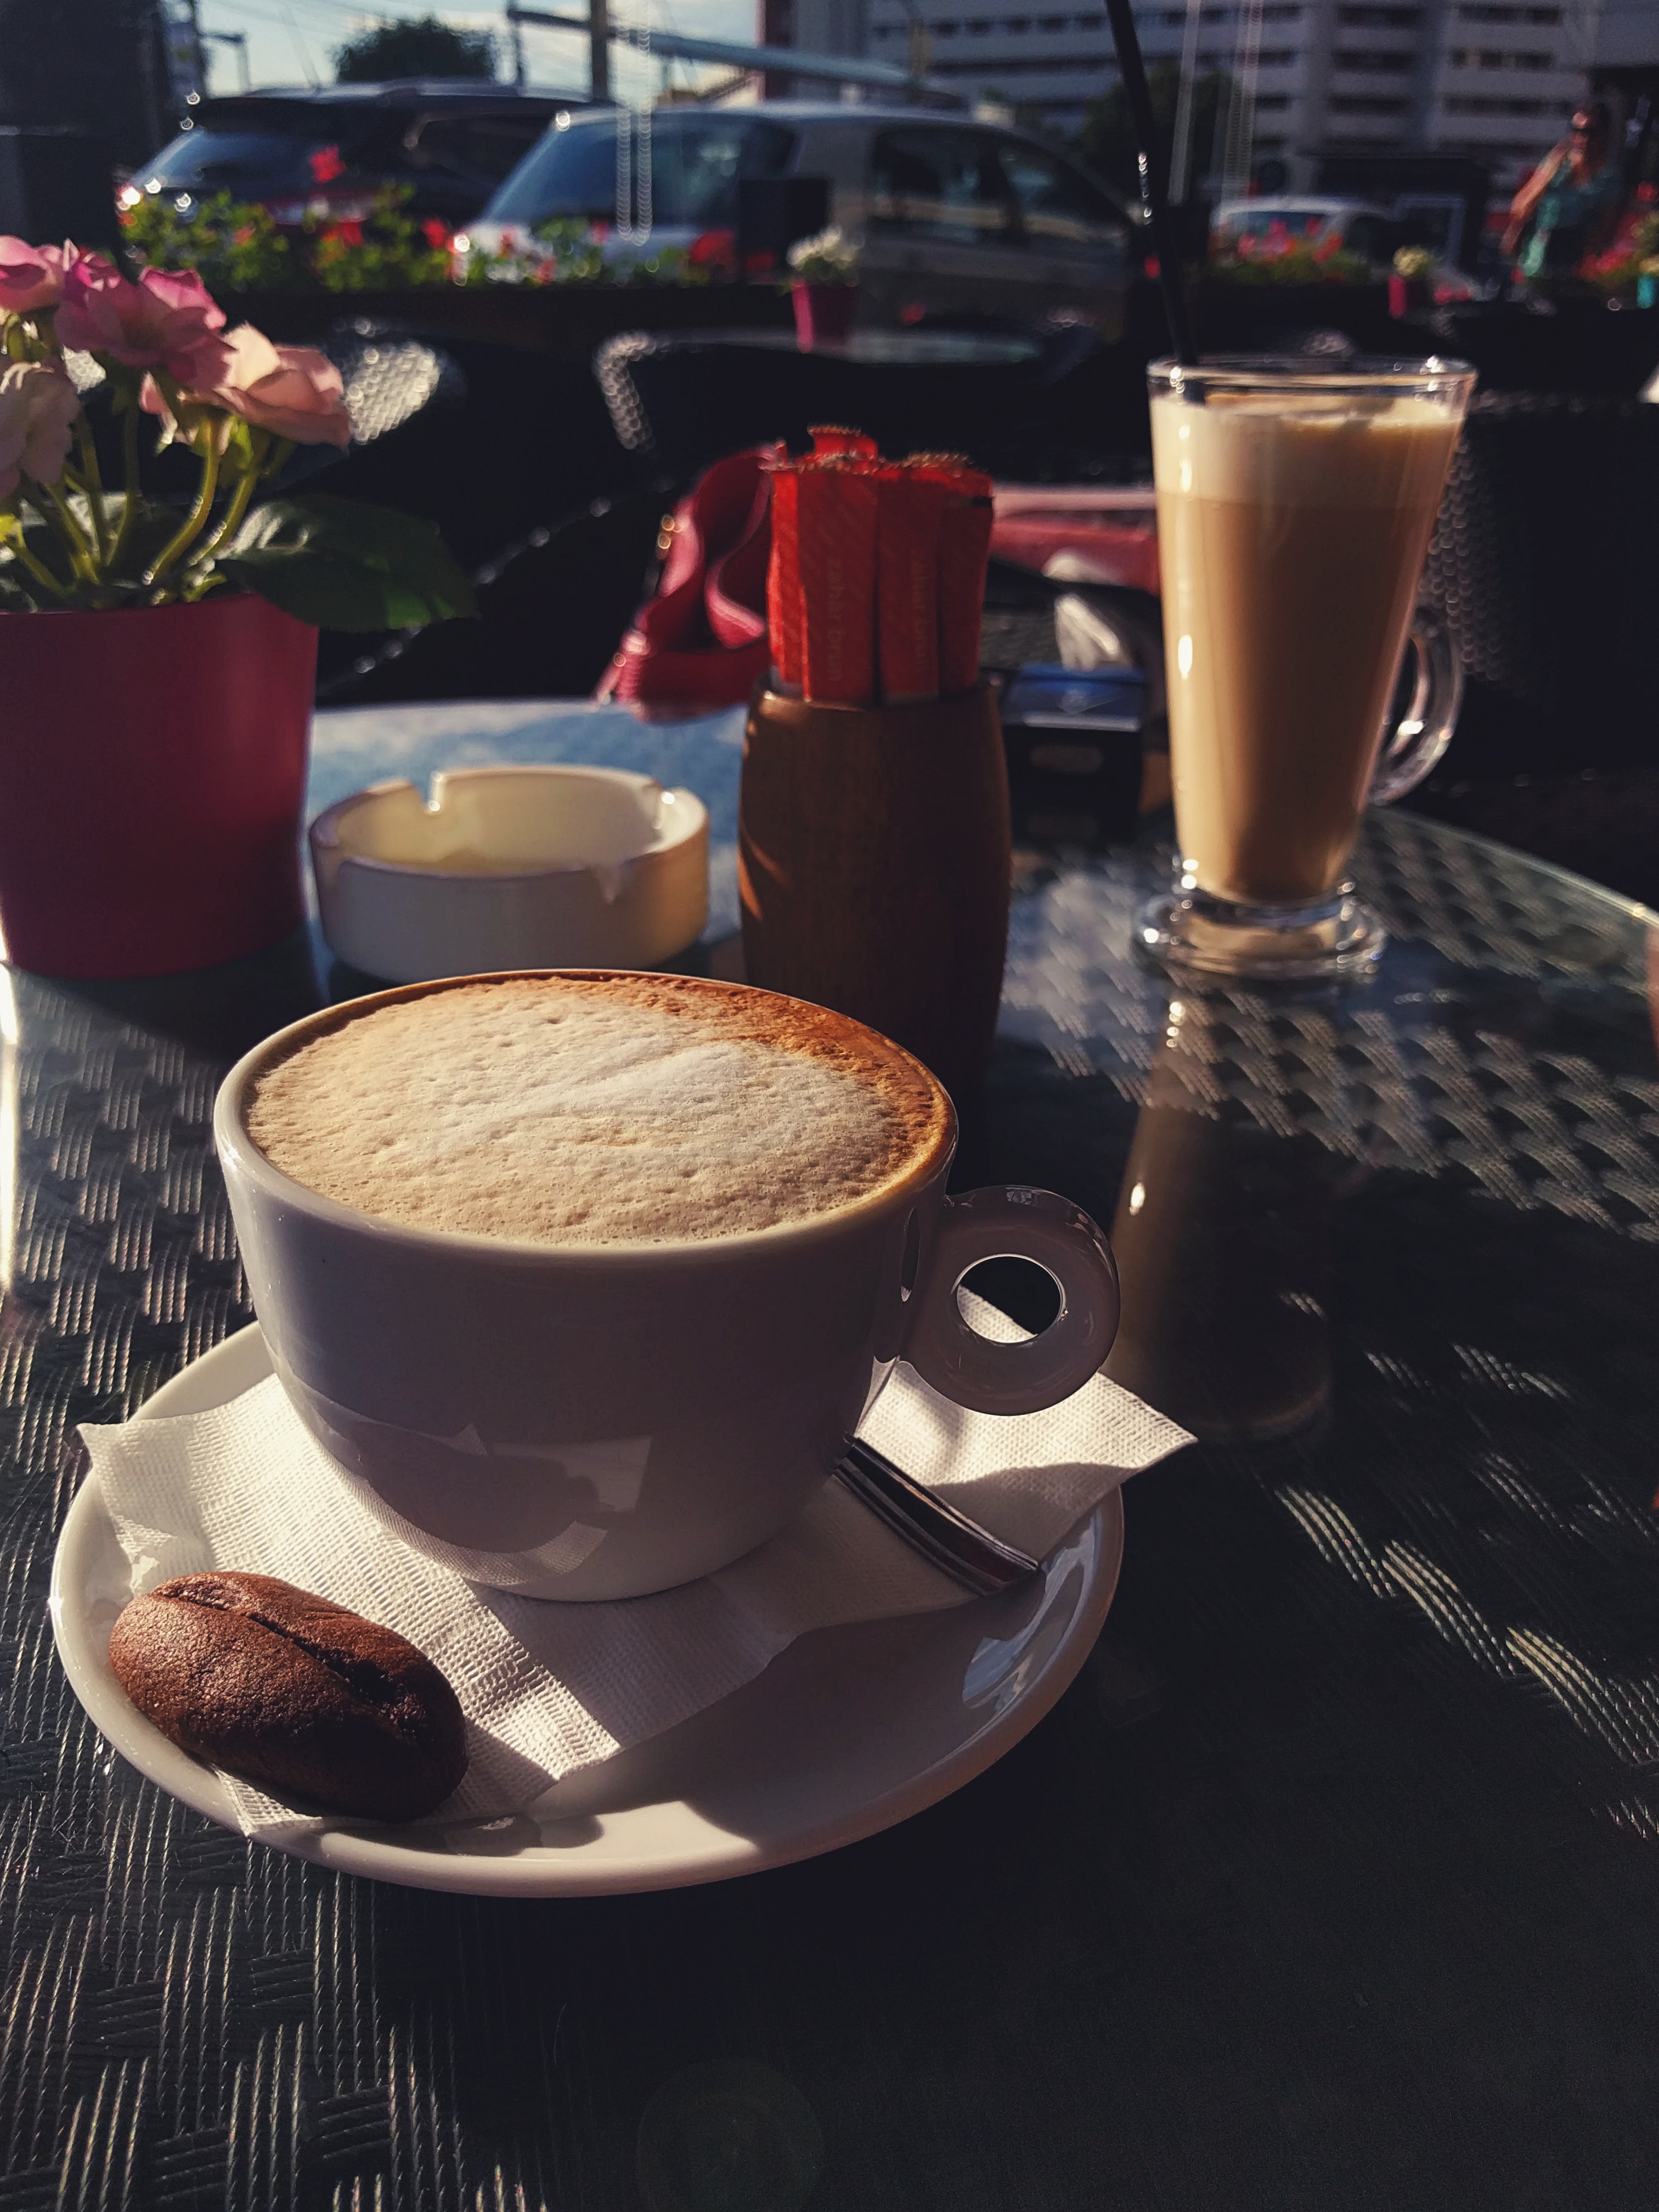
food, drink, cup, coffee cup, coffee, cortado, caff macchiato, caffeine, espresso, cappuccino, cafe au lait, hot chocolate, cuban espresso, non alcoholic beverage, caff americano, mocaccino, cafe, ingredient, dish, cuisine, turkish coffee, latte, coffeehouse, white coffee, instant coffee, salep, serveware, tableware, Java coffee, brunch, drinkware, marocchino, lungo, wiener melange, ipoh white coffee, indian filter coffee, ristretto, Espressino